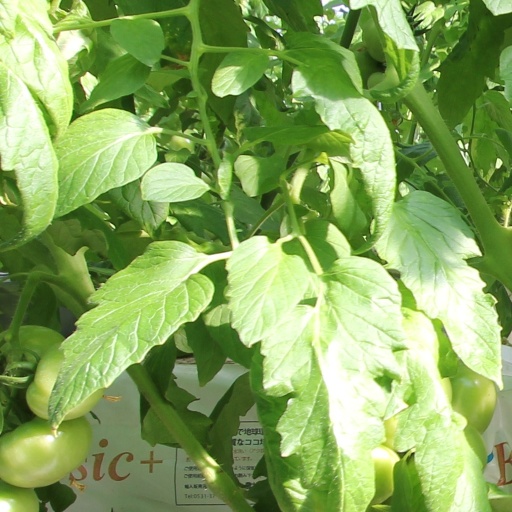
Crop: tomato